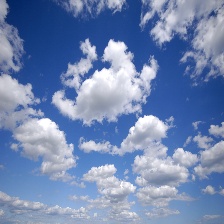
Cloud type: Cumulus